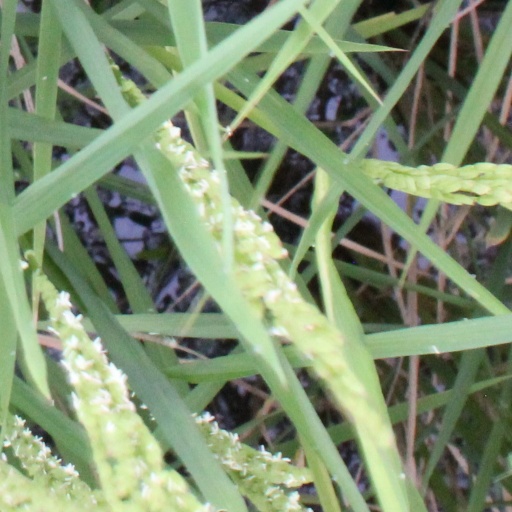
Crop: rice